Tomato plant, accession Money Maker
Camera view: bottom (45 deg); turntable rotation: 60 degrees
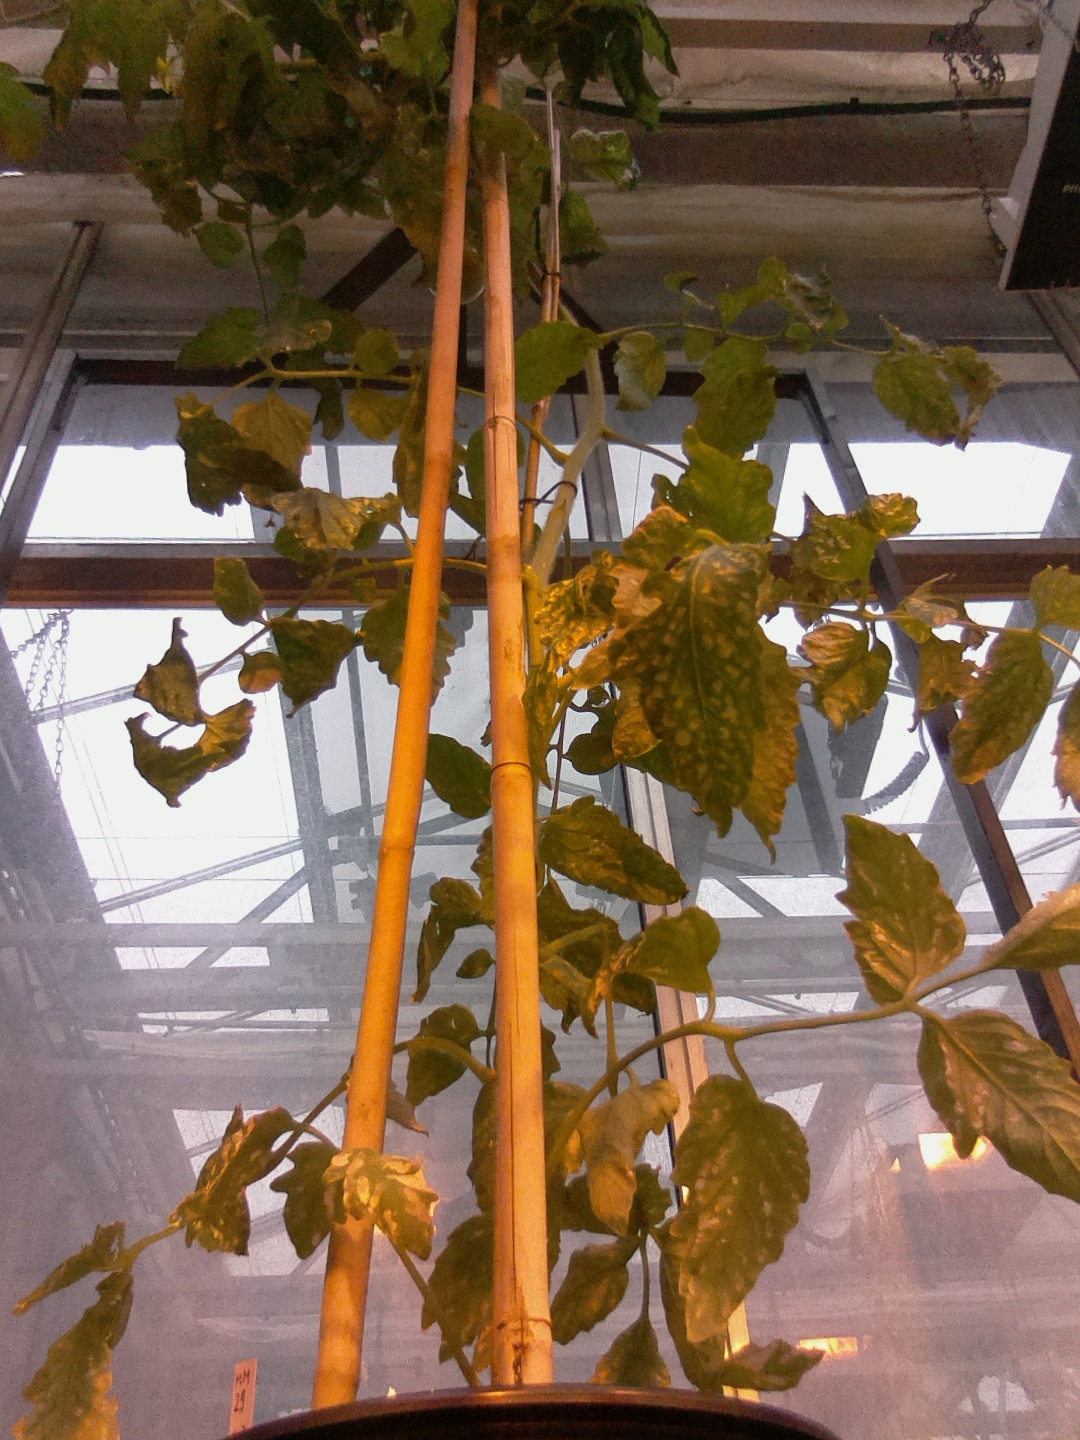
BBCH growth stage 74: 40%-50% of final fruit size